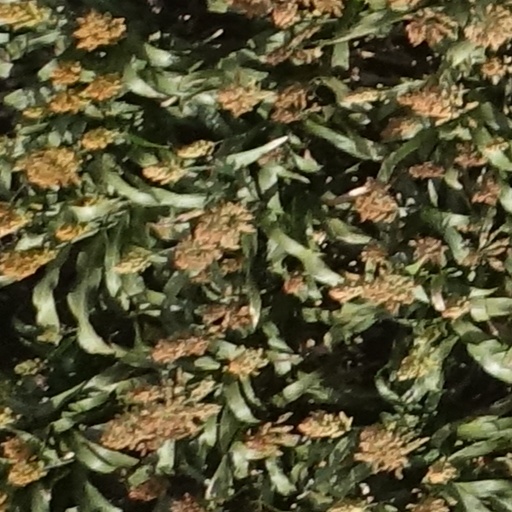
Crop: sorghum